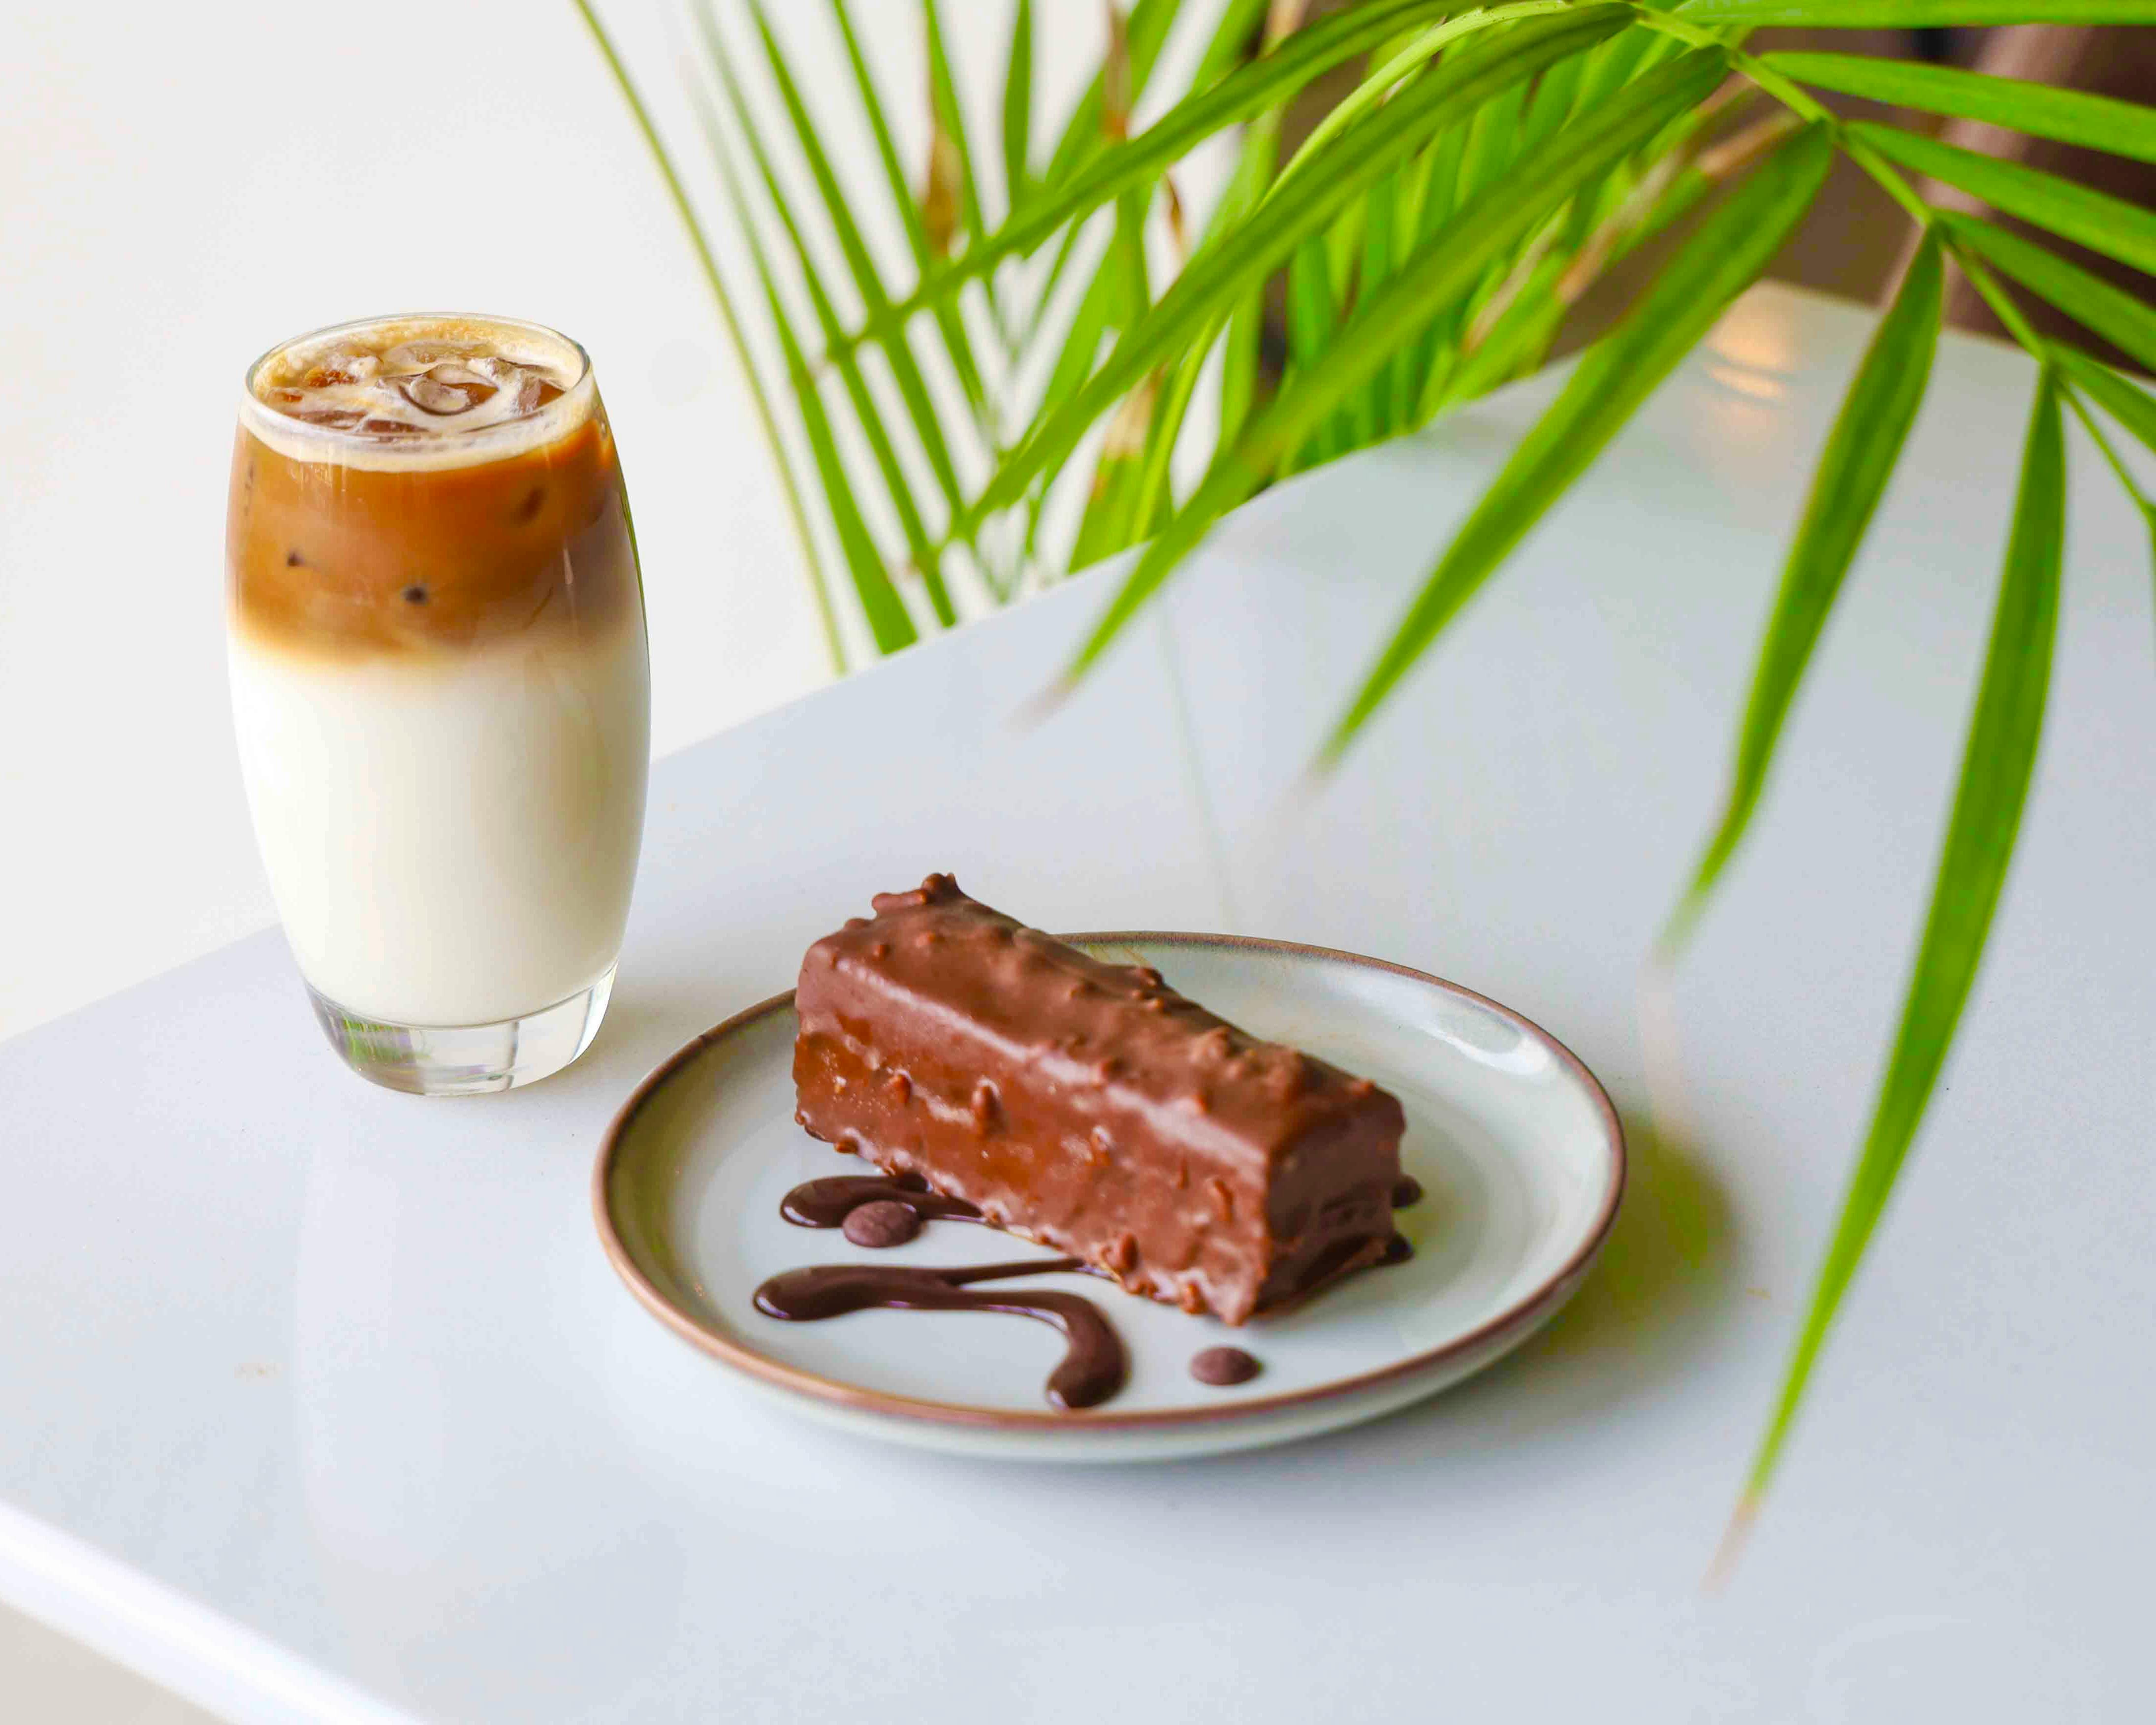
art, food, tableware, ingredient, dessert, cake, serveware, coffee, kitchen utensil, dishware, recipe, dairy product, Caff mocha, plate, milkshake, non alcoholic drink, fast food, culinary arts, chocolate, cup, frozen dessert, saucer, Espressino, Cream liqueur, spoon, irish cream, iced coffee, coffee cup, comfort food, frapp coffee, cutlery, teacup, egg cream, superfood, cortado, porcelain, caff macchiato, juice, Baileys irish cream, tea, wiener melange, pastry